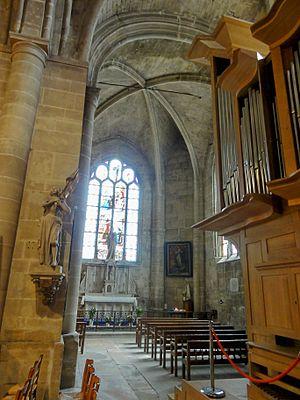
Chapelle latérale sud.
L'église Notre-Dame-de-l'Assomption est une église catholique paroissiale située à Auvers-sur-Oise, dans le département français du Val-d'Oise et la région Île-de-France. Elle a été fondée vers la fin du XIᵉ siècle par Philippe Iᵉʳ, puis reconstruite sous l'impulsion d'Adélaïde de Savoie qui réside souvent dans le manoir royal au nord de l'église après le décès de son époux Louis VI en 1137. Cette reconstruction commence par les parties orientales et s'achève par la nef, qui présente une élévation sur trois niveaux avec triforium. Elle se fait dans le style roman tardif encore manifeste dans les chapiteaux, basculant rapidement vers le style gothique naissant avec des fenêtres en arc brisé et des voûtes d'ogives. L'absidiole au nord est encore purement romane, mais elle n'est sans doute pas antérieure à 1137. Deux fenêtres du chevet sont remaniées au XIIIᵉ siècle dans le style gothique rayonnant, ce qui accentue l'écart stylistique de ces deux parties en réalité contemporaines. L'église Notre-Dame traverse les siècles sans subir de dommages notables lors des guerres, et la seule transformation entreprise est l'ajout de la chapelle de la Vierge peu avant le milieu du XVIᵉ siècle.